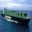
Label: ship